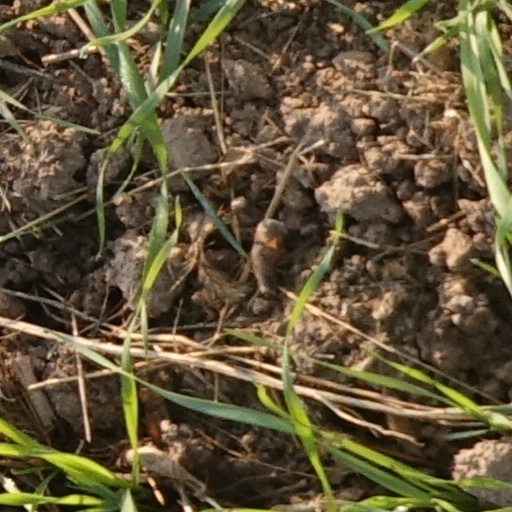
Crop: wheat